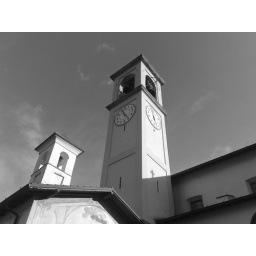
The clock on the tower hit almost five in the afternoon....